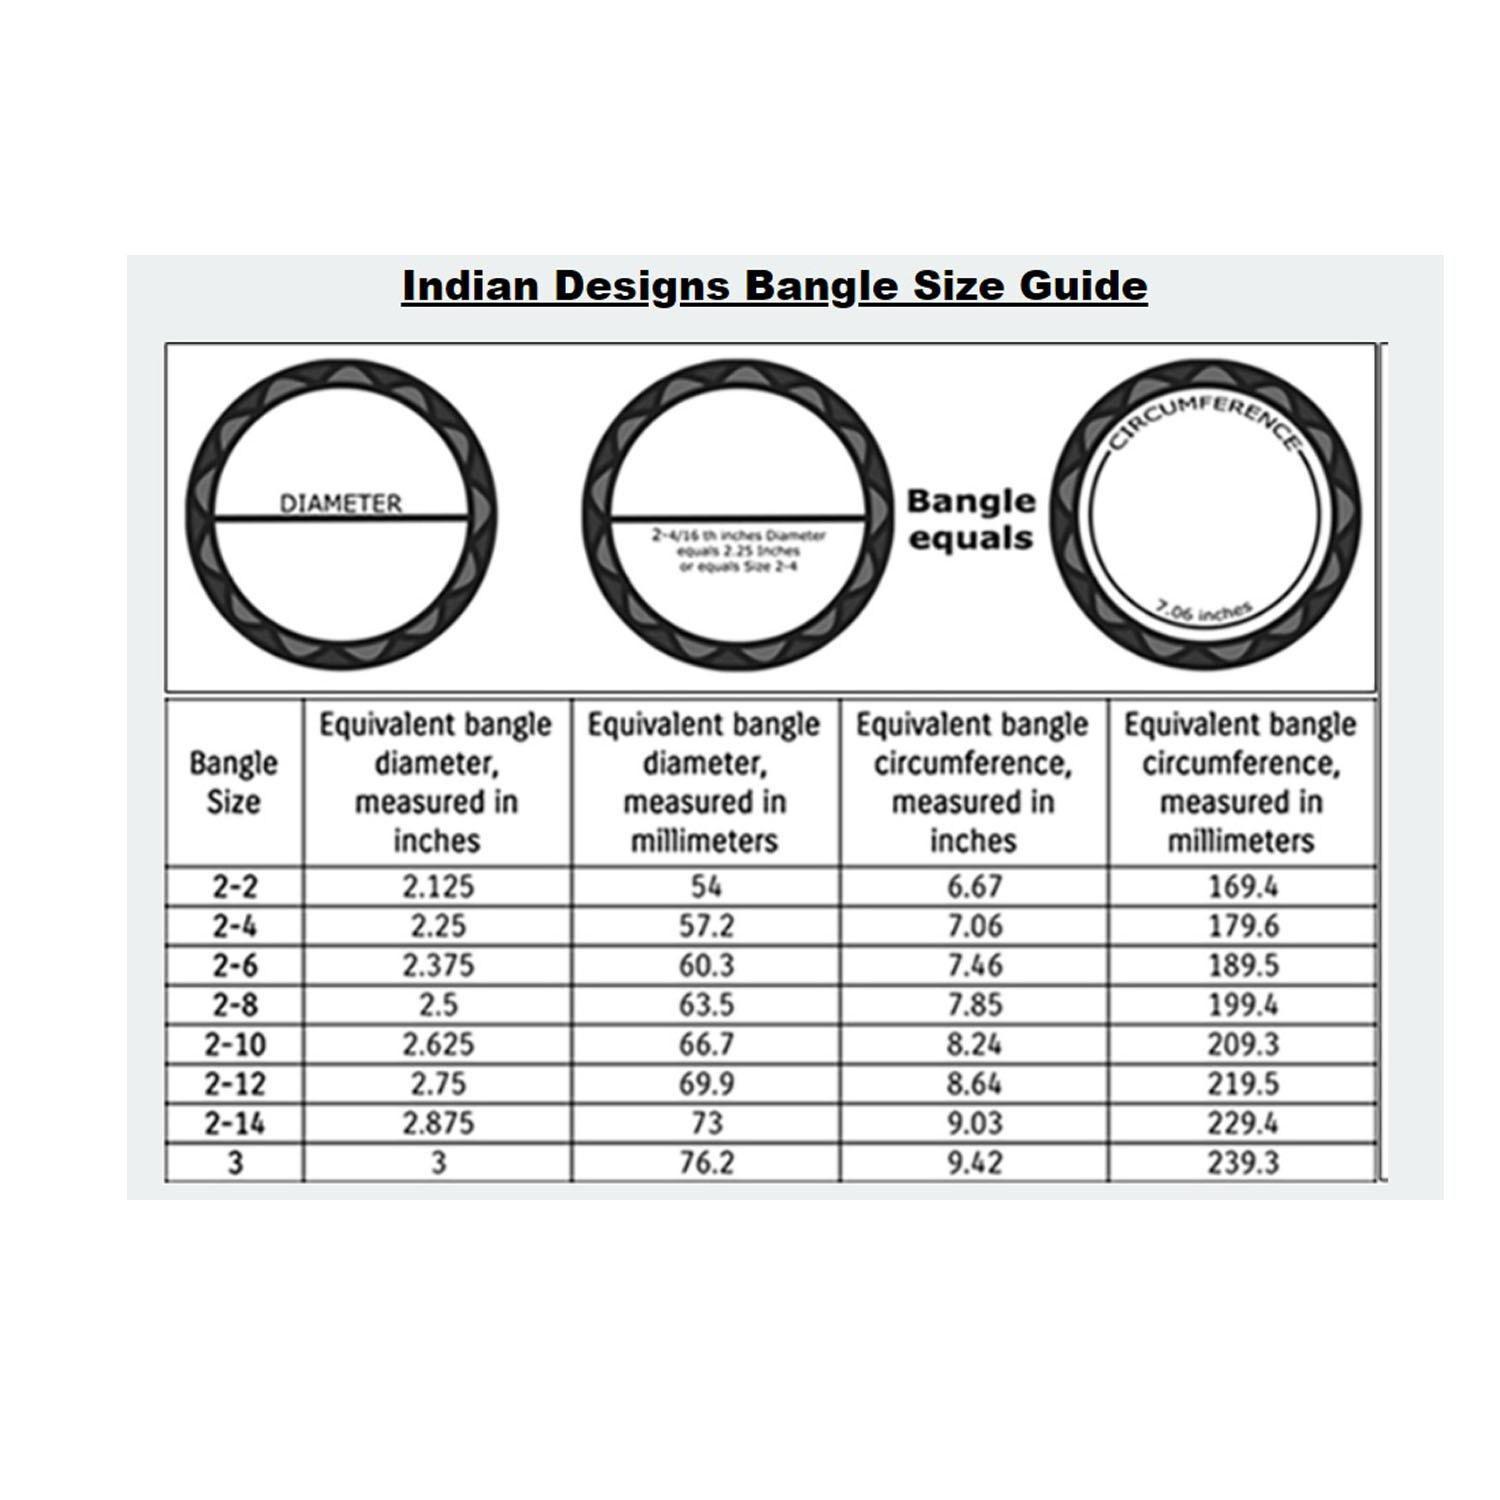
Vidhya Kangan Orange Stone Stud Brass Bangle
Type: Bracelets & Bangles
Brand: Vidhya Kangan
Price: Rs. 560
 Orange Stone Stud Brass Bangle ,Size - 2.4,2.6,2.8,2.10 ,Material- Brass ,Pack Of - 2 ,Color- Orange ,Work- Stone Stud ,Item- Bangle ,SKU- ban11998
Included: Pack of 2